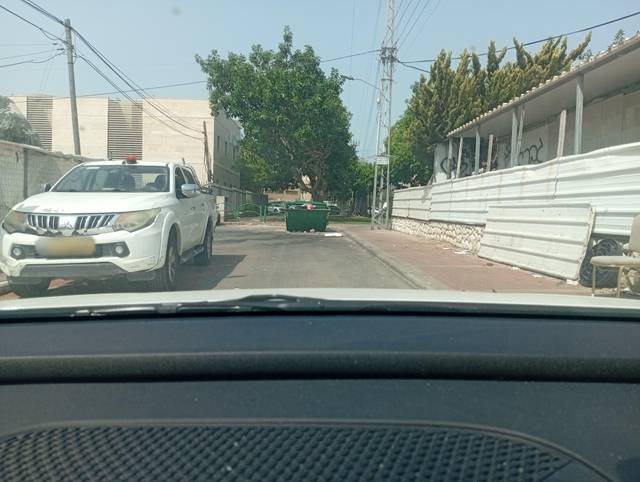
Region: Israel
Coordinates: 31.659, 34.563